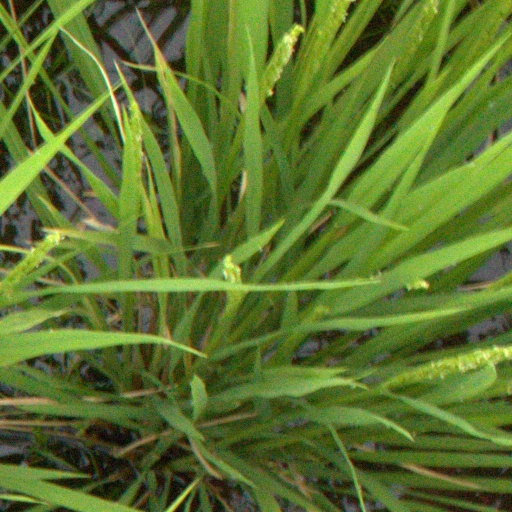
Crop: rice